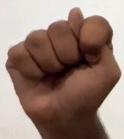
ASL sign: T